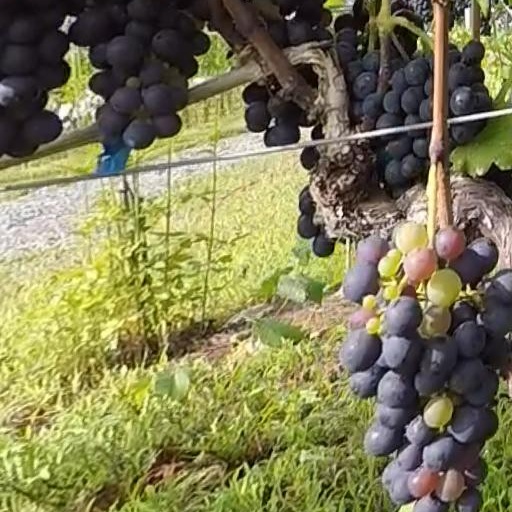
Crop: grape